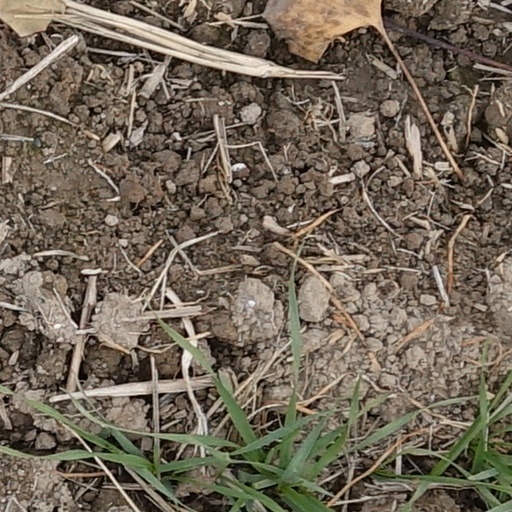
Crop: wheat